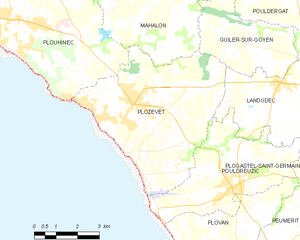
Plozévet [plozevɛt] est une commune française du département du Finistère, dans la région Bretagne, située à mi-distance entre Quimper et la Pointe du Raz, dans le pays Bigouden.